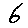
Label: 6